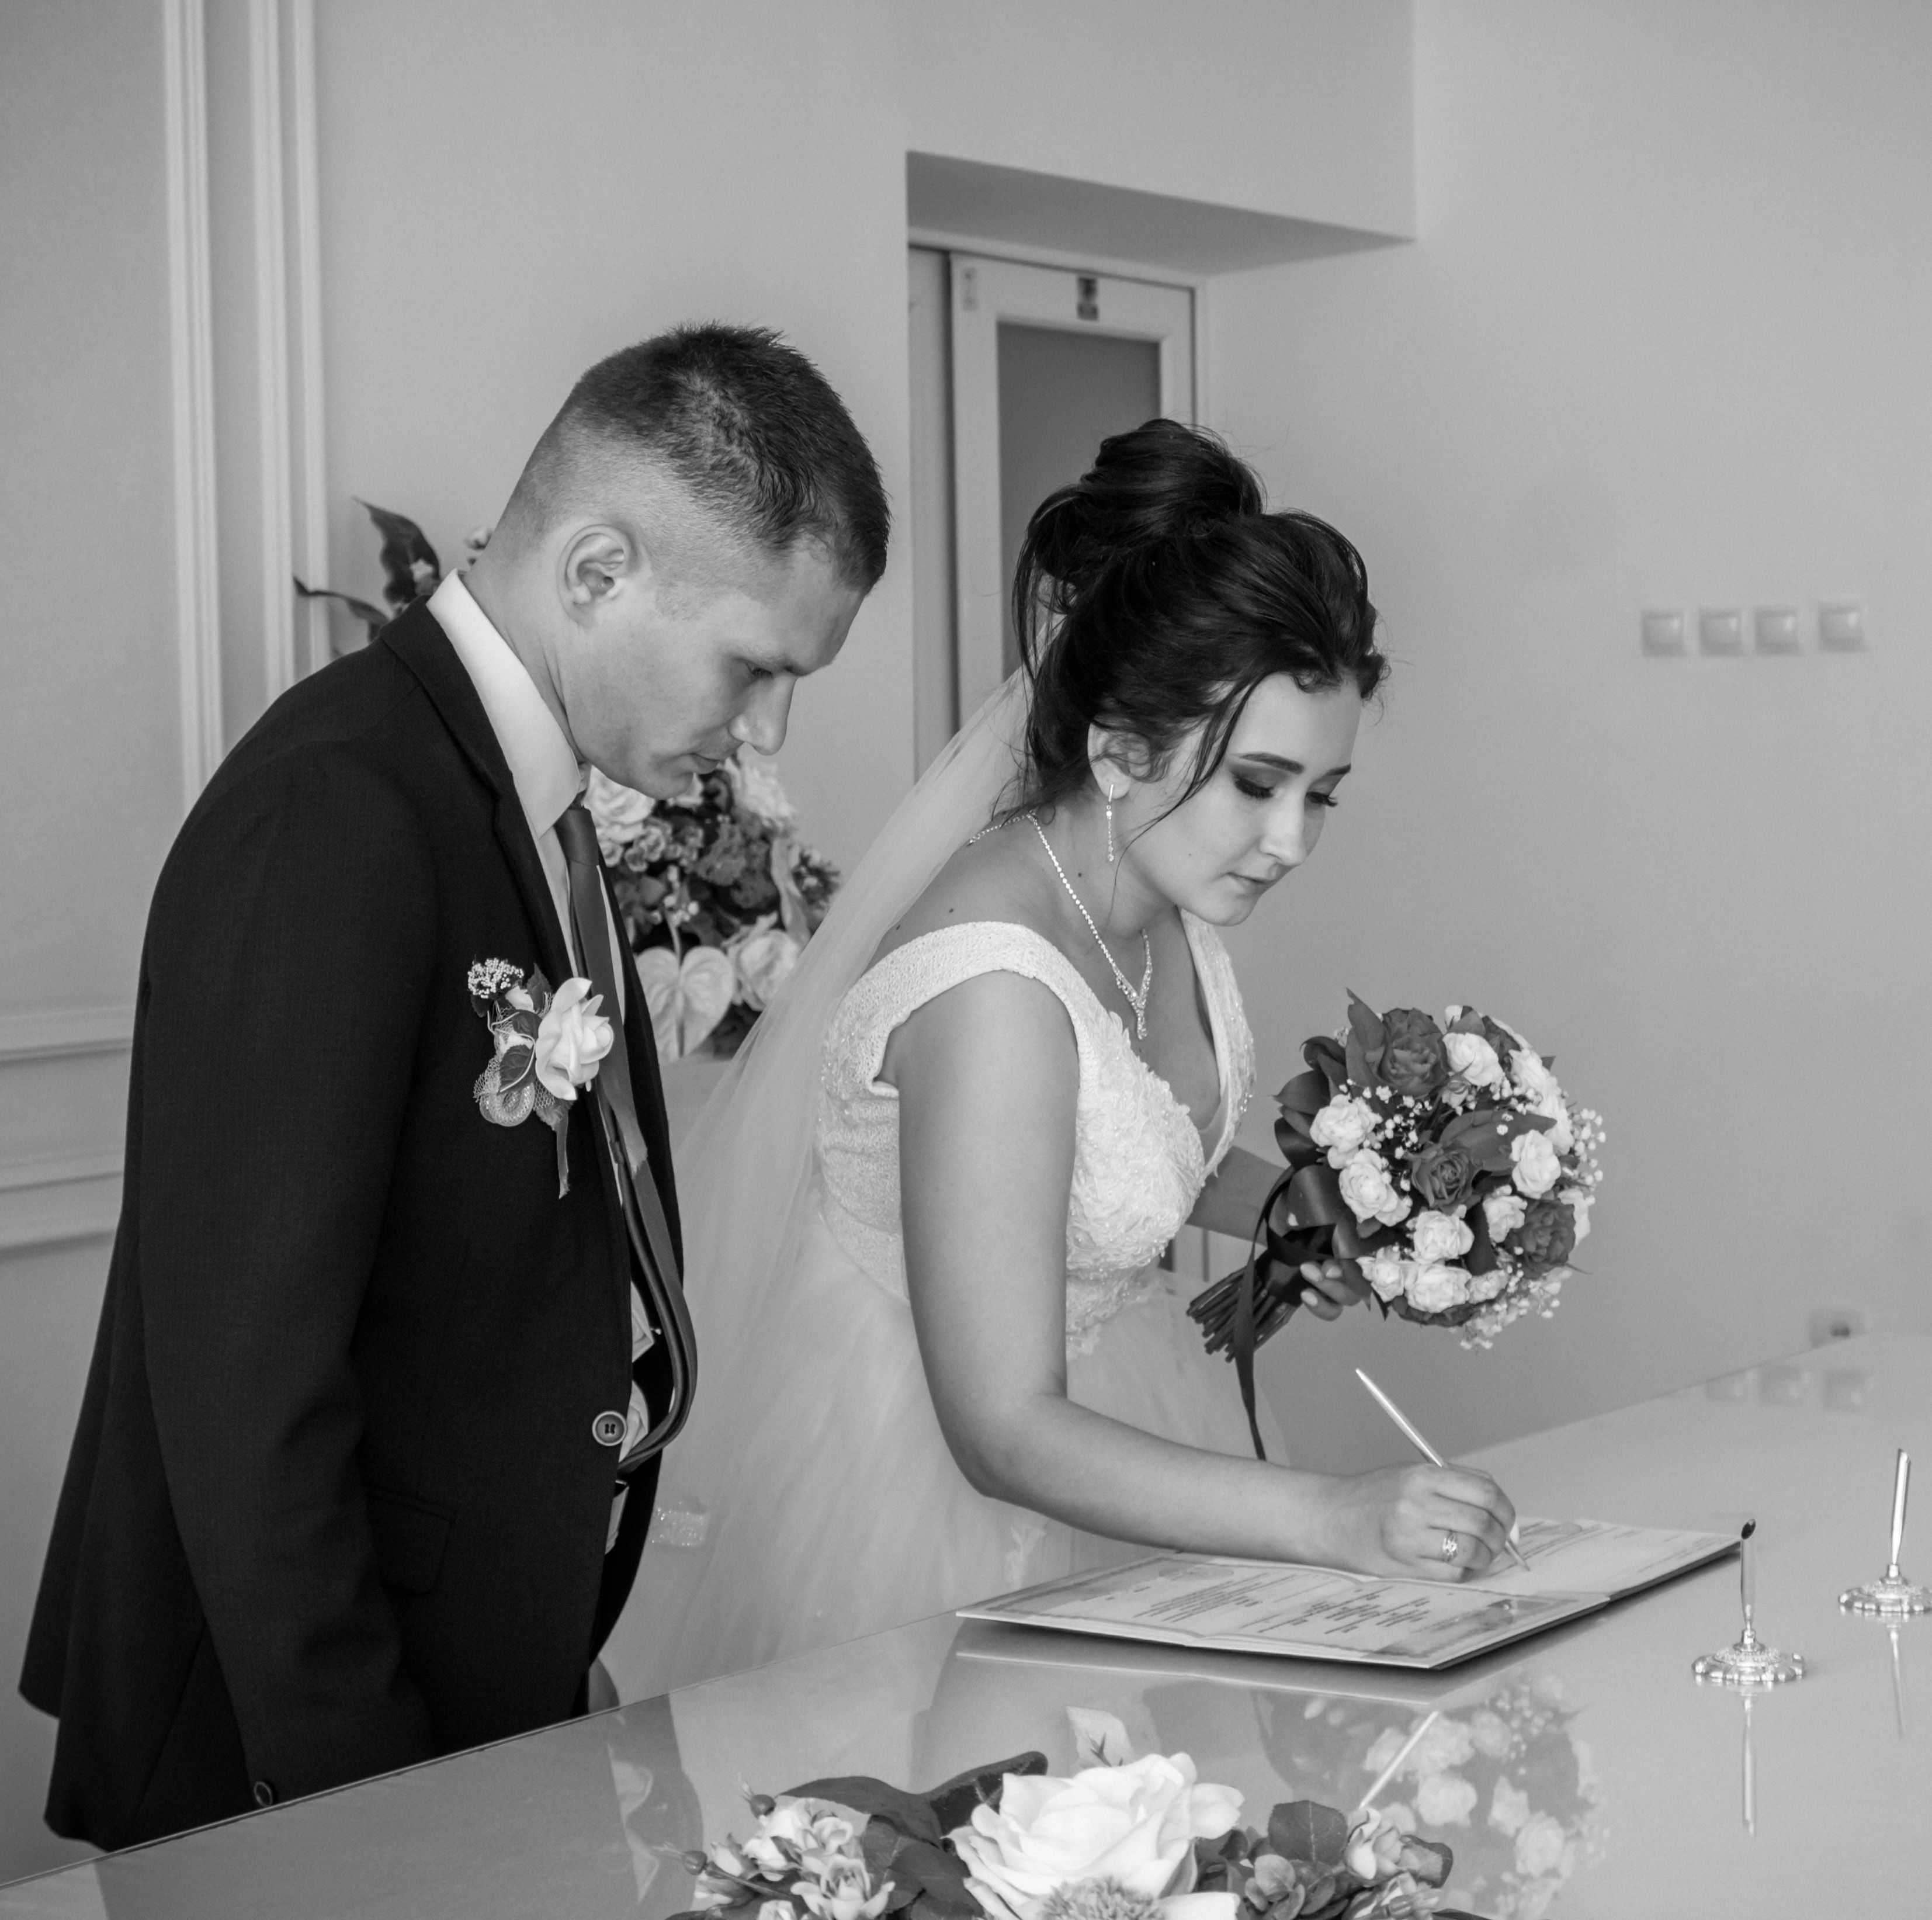
wedding, bride, groom, flower, table, white, black, fashion, wedding dress, dress, flash photography, black and white, gesture, happy, style, flower arranging, bridal clothing, bouquet, wedding ceremony supply, gown, formal wear, monochrome, petal, plate, monochrome photography, event, tableware, jewellery, floristry, cut flowers, bridal accessory, artificial flower, vintage clothing, fun, floral design, room, tie, headpiece, ceremony, fashion accessory, chair, stock photography, picture frame, centrepiece, necklace, still life photography, suit, rehearsal dinner, romance, photography, love, marriage, tuxedo, wedding reception